Warren Bebbington

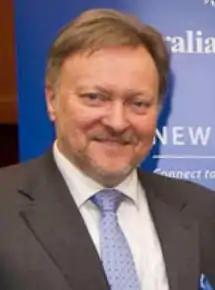
Professor Bebbington in 2014

Warren Arthur Bebbington (born 25 April 1952) was the 20th Vice Chancellor of the University of Adelaide. He was previously the Deputy Vice Chancellor (University Affairs) at the University of Melbourne. He commenced his position at the University of Adelaide in July 2012, and retired in April 2017.